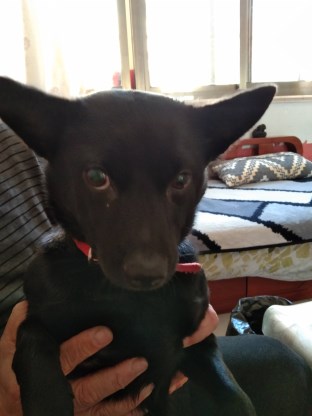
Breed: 3336-n000121-chinese_rural_dog